2017 World Baseball Classic – Qualifier 4

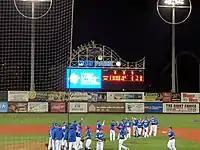
Team Israel celebrating on the field after defeating Great Britain on September 22, 2016.

Qualifier 4 of the Qualifying Round of the 2017 World Baseball Classic was held at MCU Park, Brooklyn, New York, United States from September 22 to 25, 2016. It was won by Team Israel, which went on to play in the World Baseball Classic in March 2017.